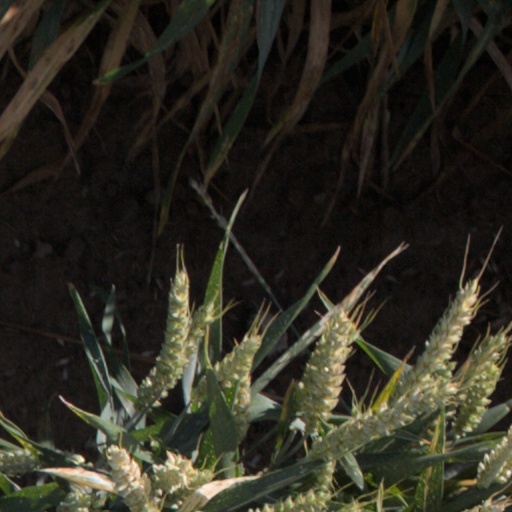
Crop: wheat